History of Morocco

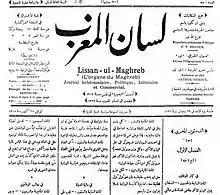
"Lissan-ul-Maghreb", an early Moroccan newspaper.

Morocco nominally was ruled by its sultan, the young Abd al-Aziz, through his regent, Ba Ahmed. By 1900, Morocco was the scene of multiple local wars started by pretenders to the sultanate, by bankruptcy of the treasury, and by multiple tribal revolts. The French Foreign Minister Théophile Delcassé saw the opportunity to stabilize the situation and expand the French overseas empire.